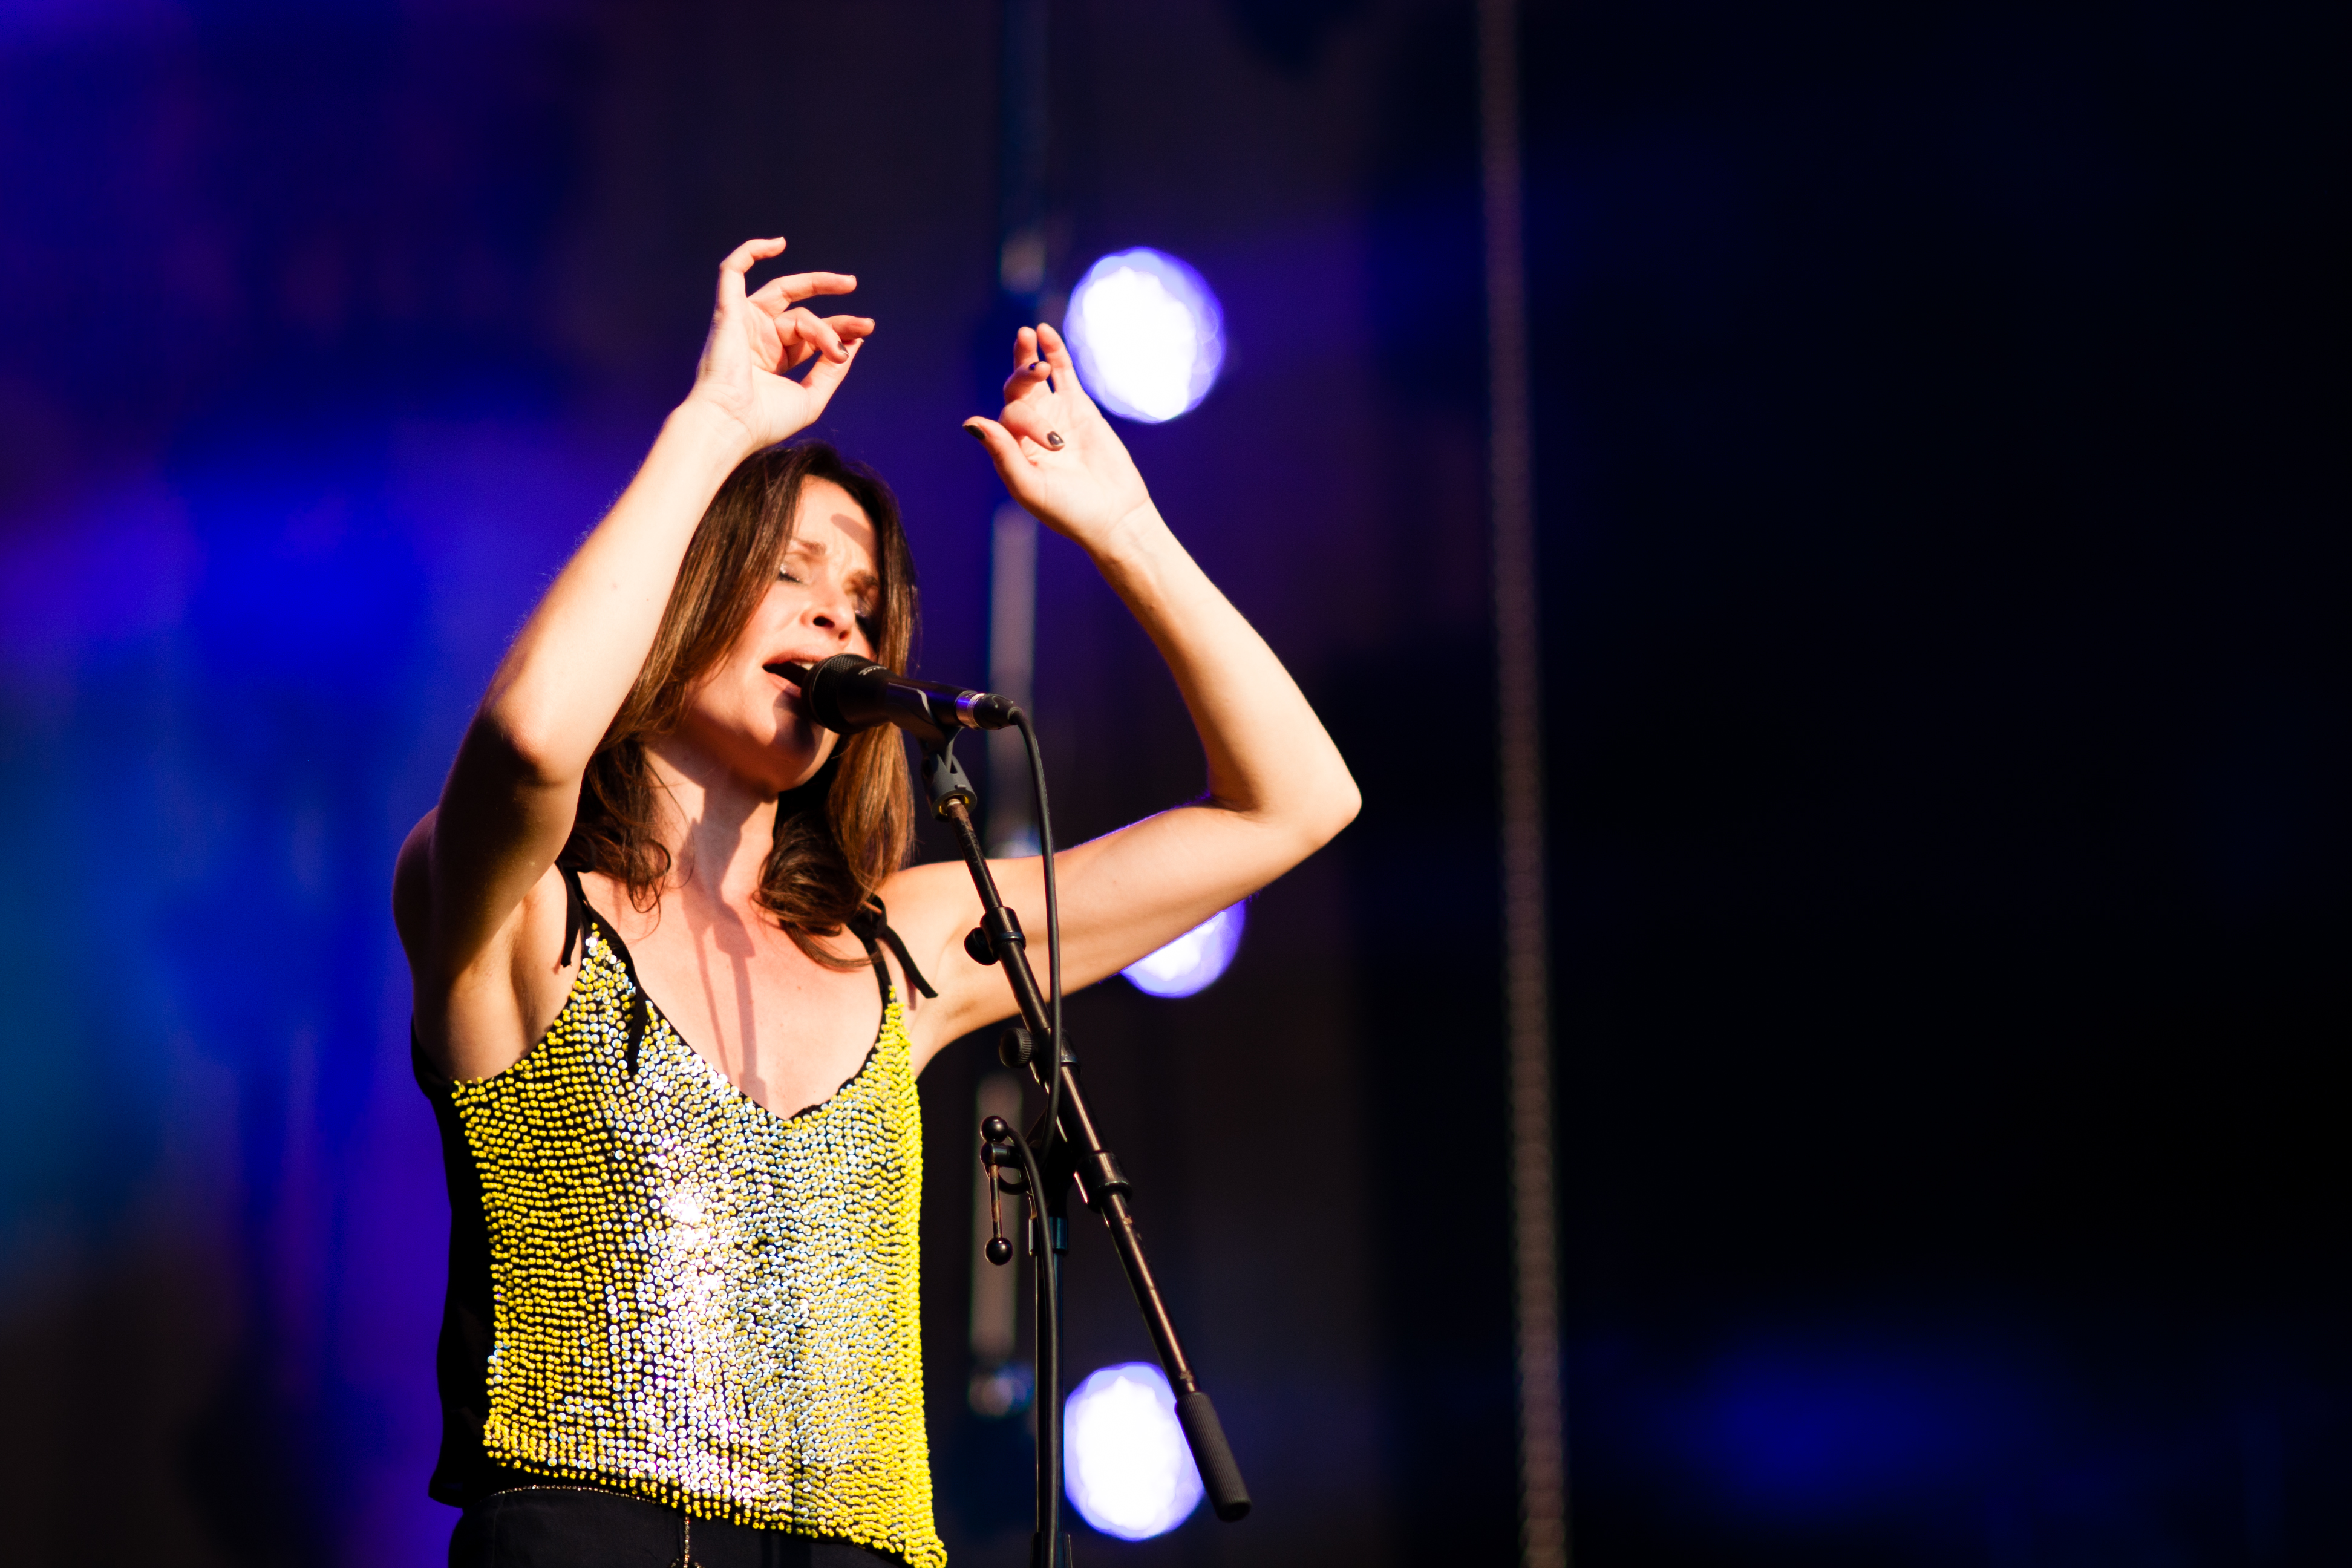
music, summer, concert, live, canon, musician, performance art, festival, 40d, gig, stage, brussels, 2012, sharon, corr, sharoncorr, performance, bassist, singing, event, guitarist, entertainment, performing arts, singer songwriter, rock concert, musical theatre